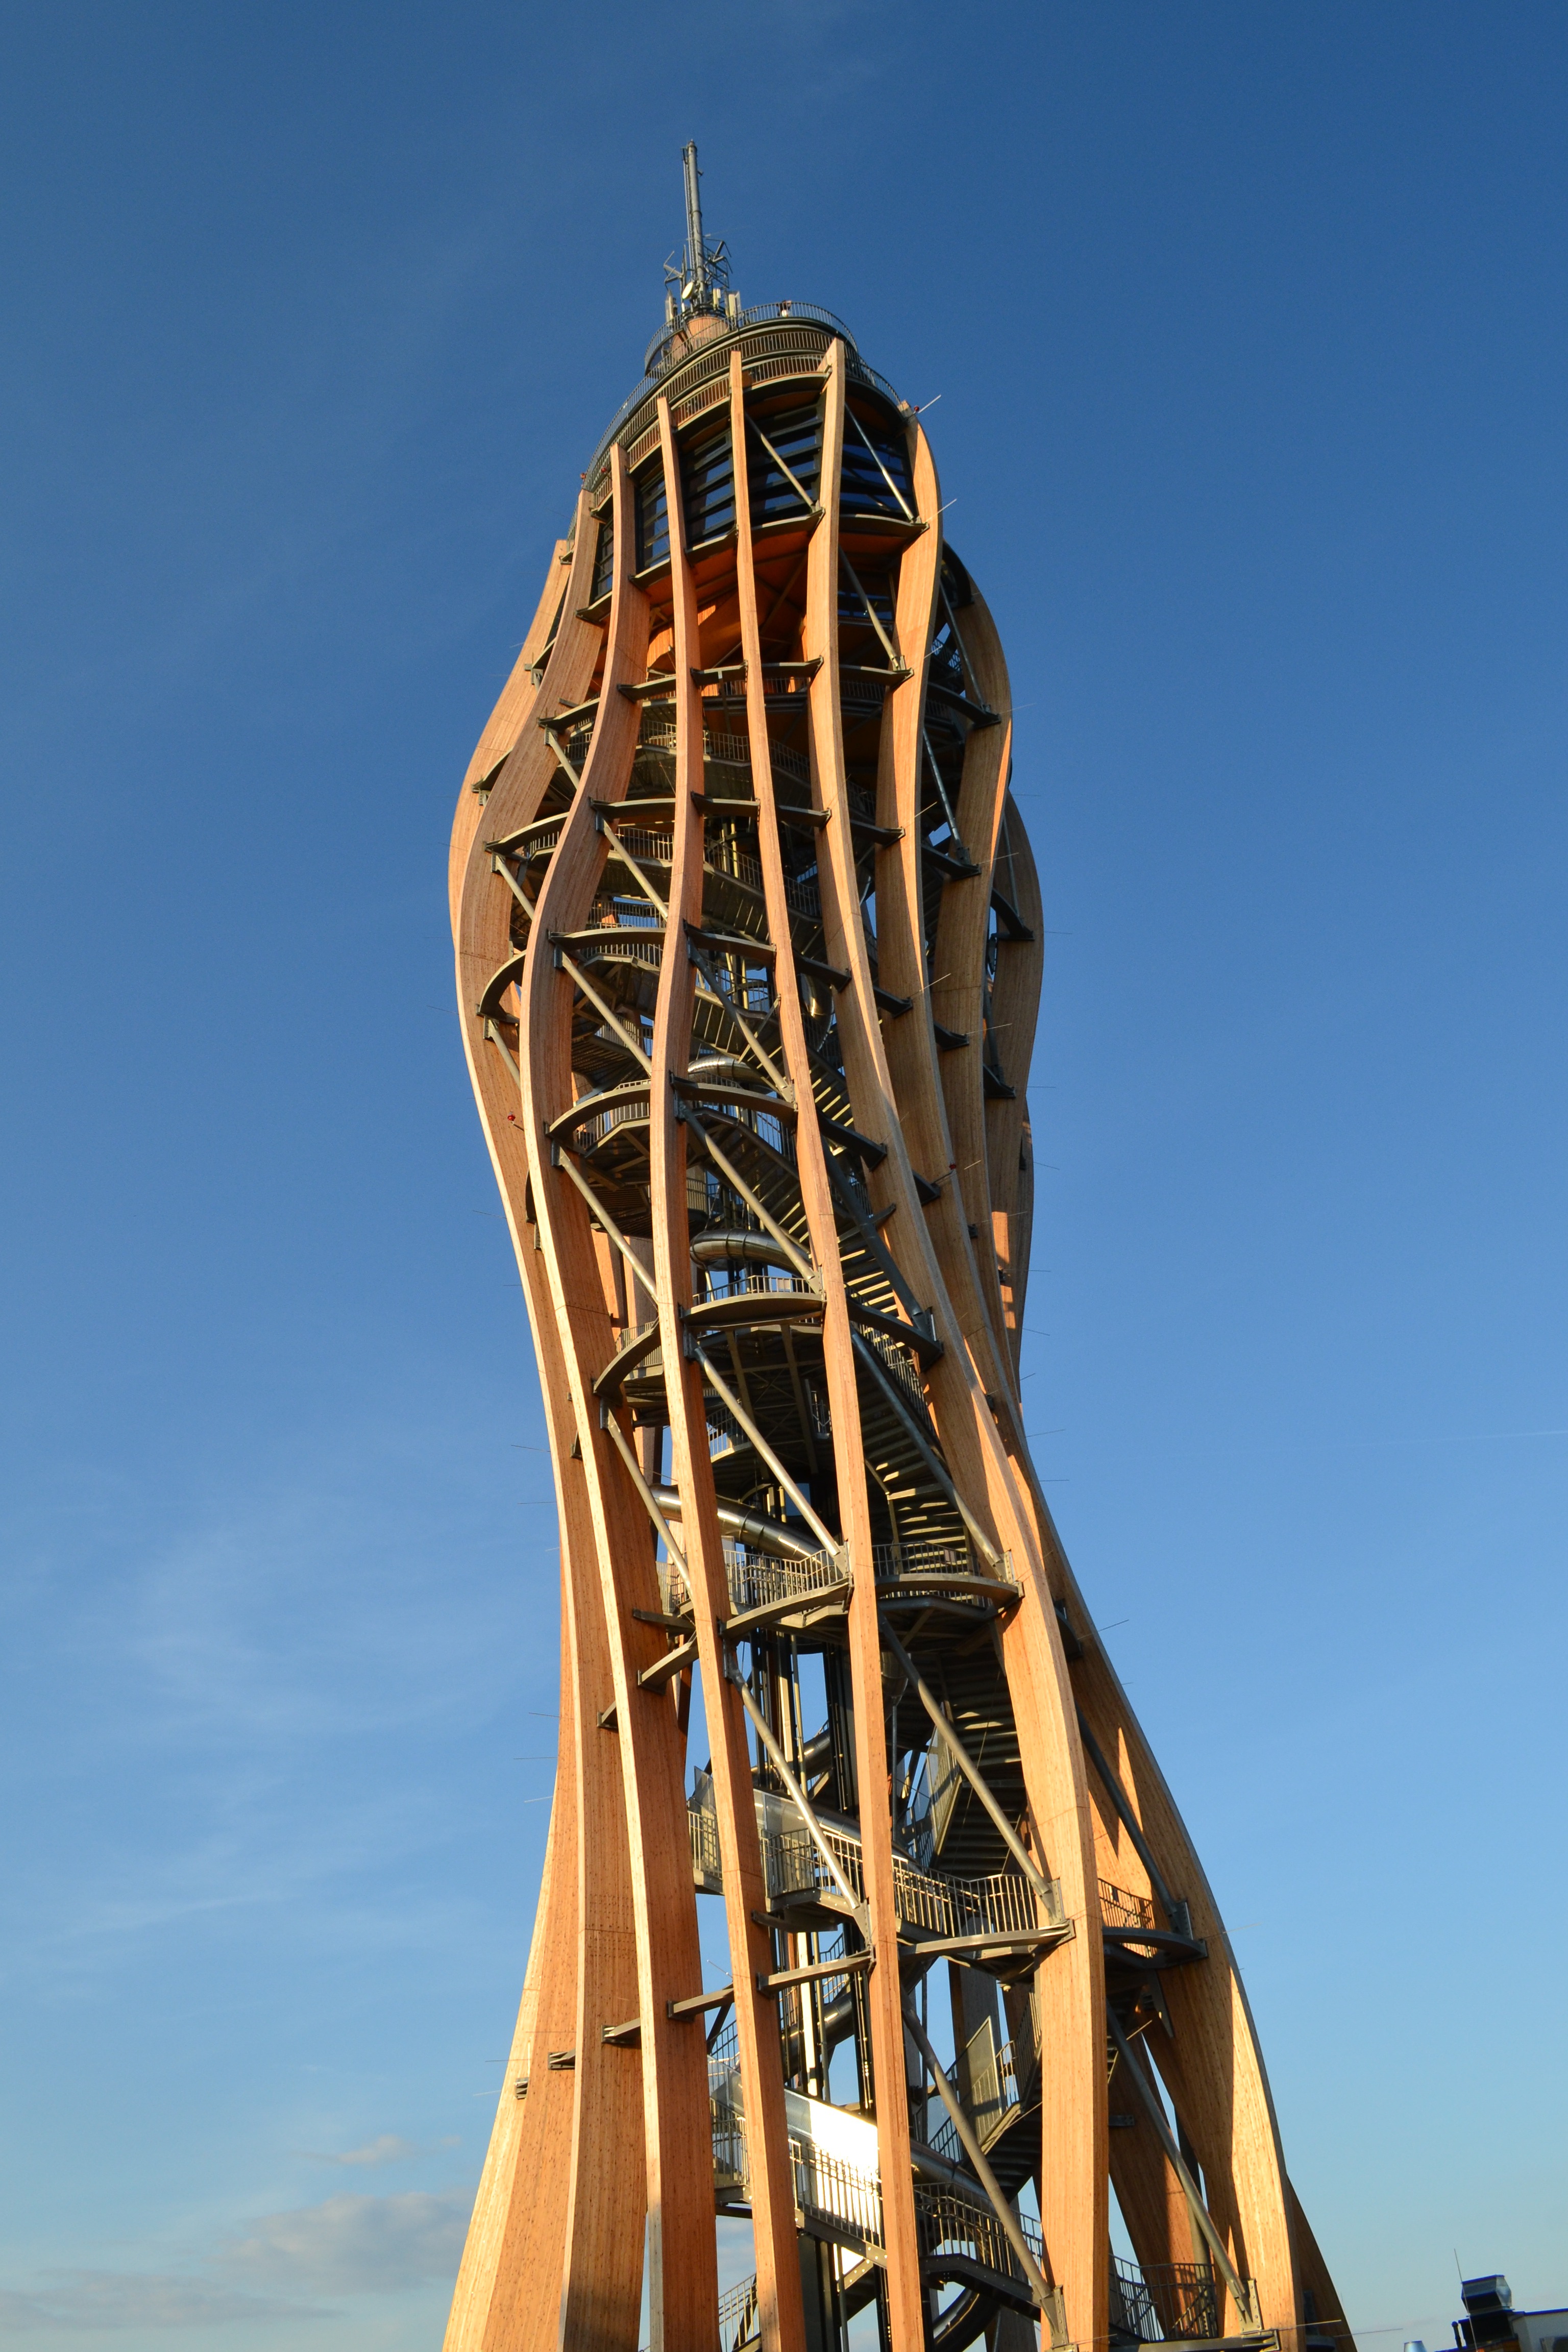
architecture, wood, building, amusement park, tower, mast, landmark, spire, carinthia, imposing, observation tower, wooden tower, observation deck, amusement ride, pyramidenkogel